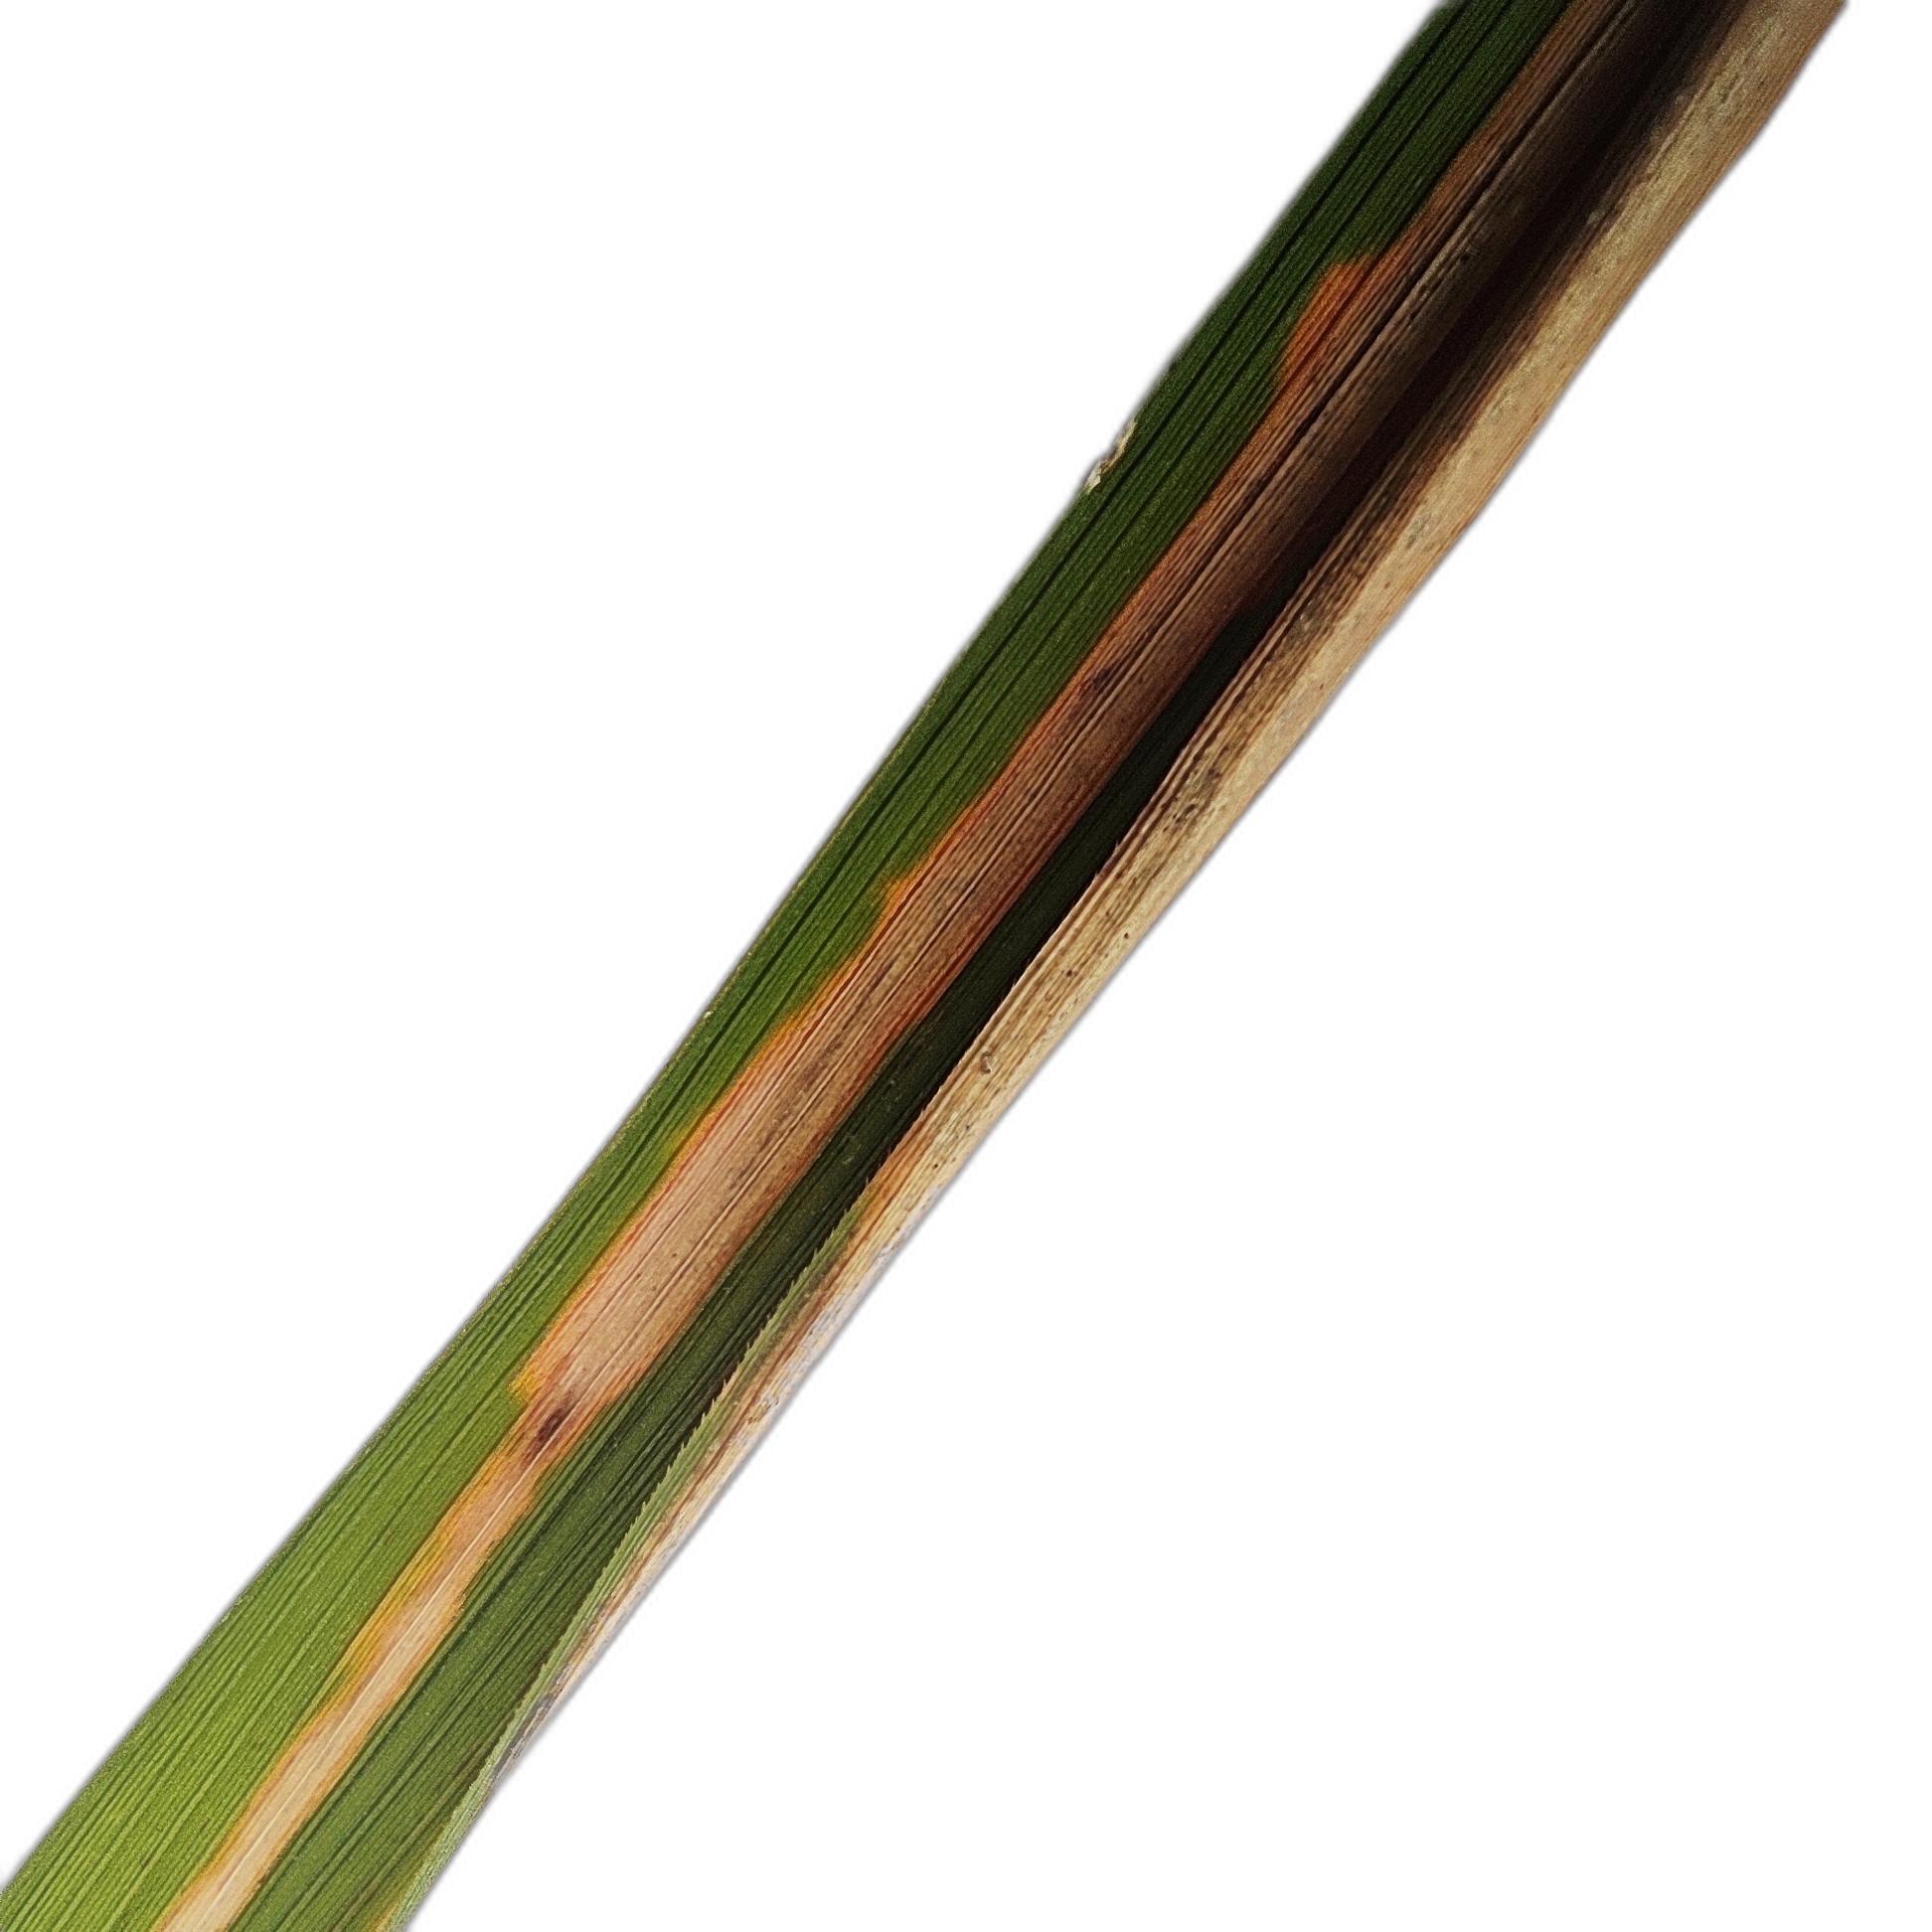
Label: Leaf Scald